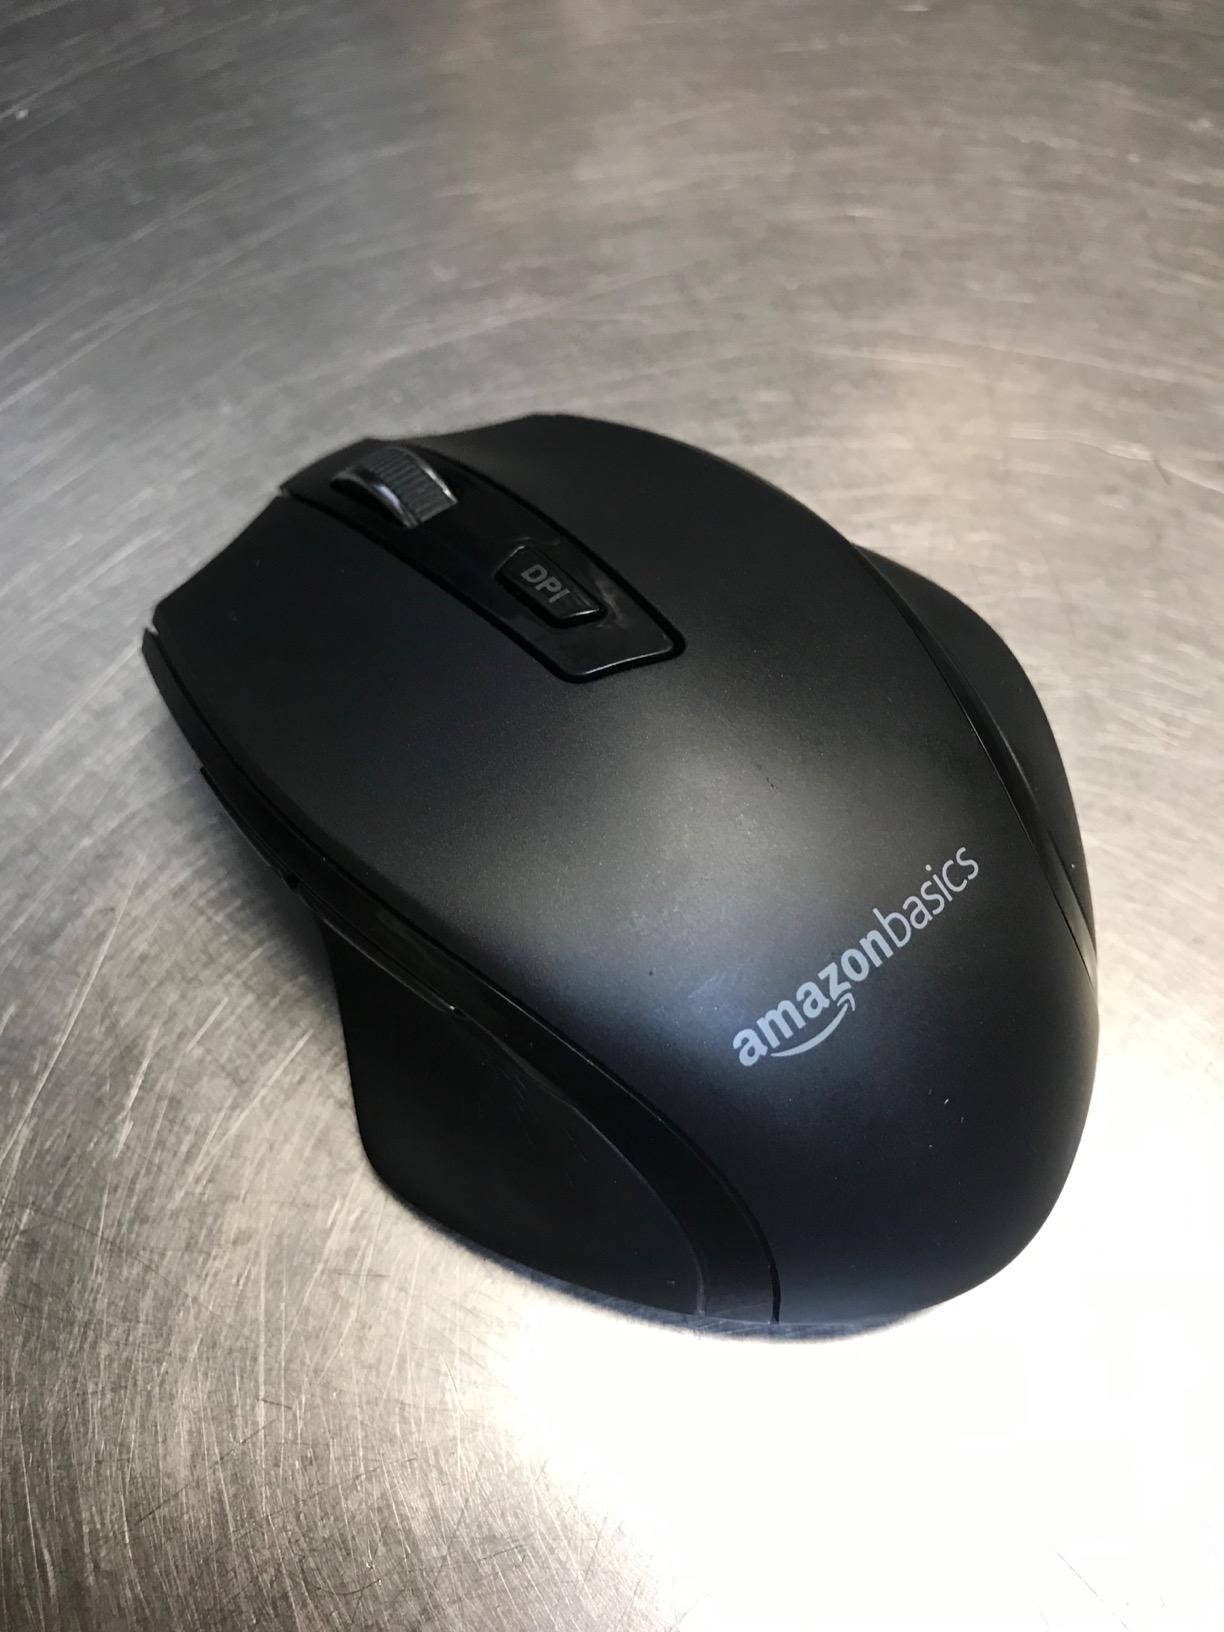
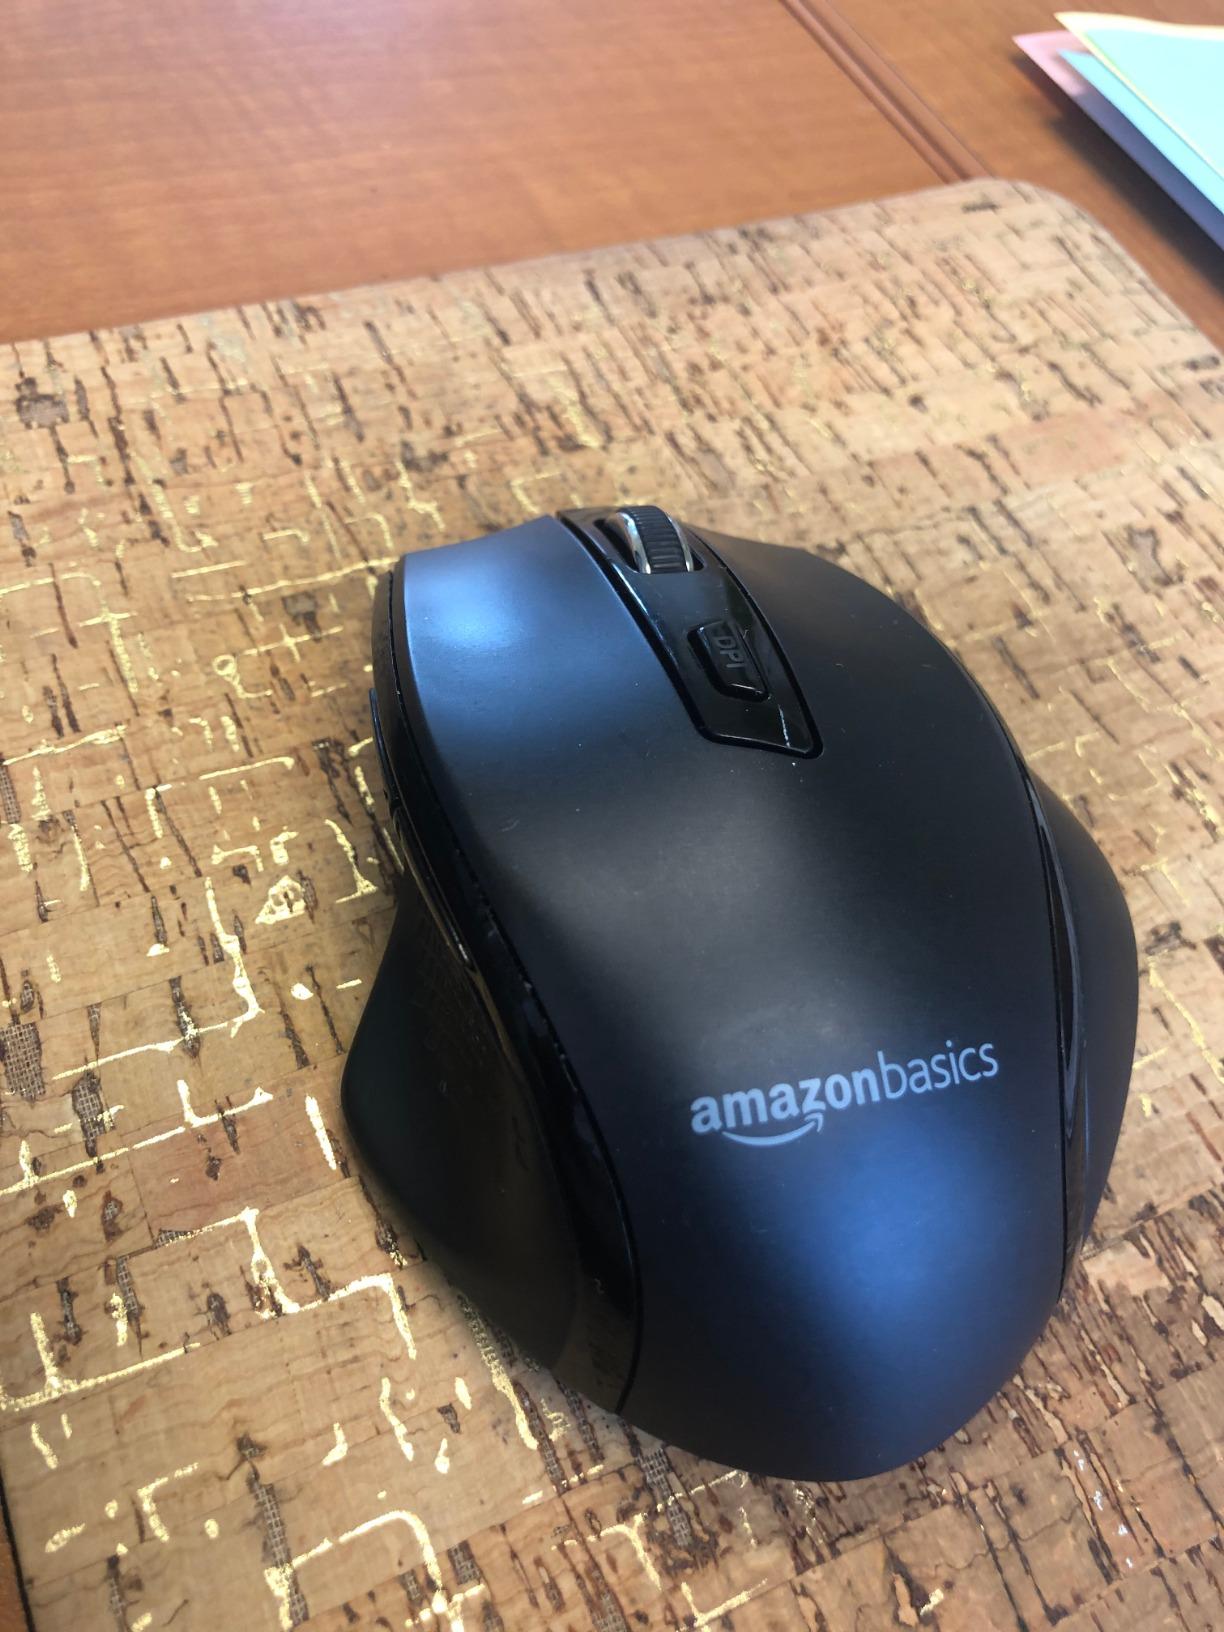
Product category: mouse
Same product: yes